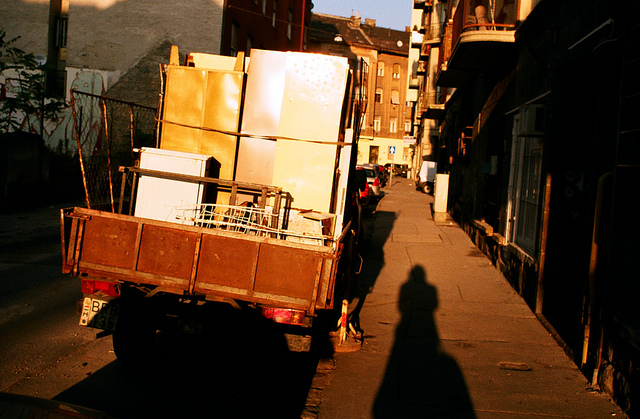
A truck full of stuff sits on the street.

a truck holding large items moving down an alley

a truck with many items on the back near buildings

OLD TRUCK FULL OF APPLIANCES AND FURNITURE GOING DOWN THE STREET